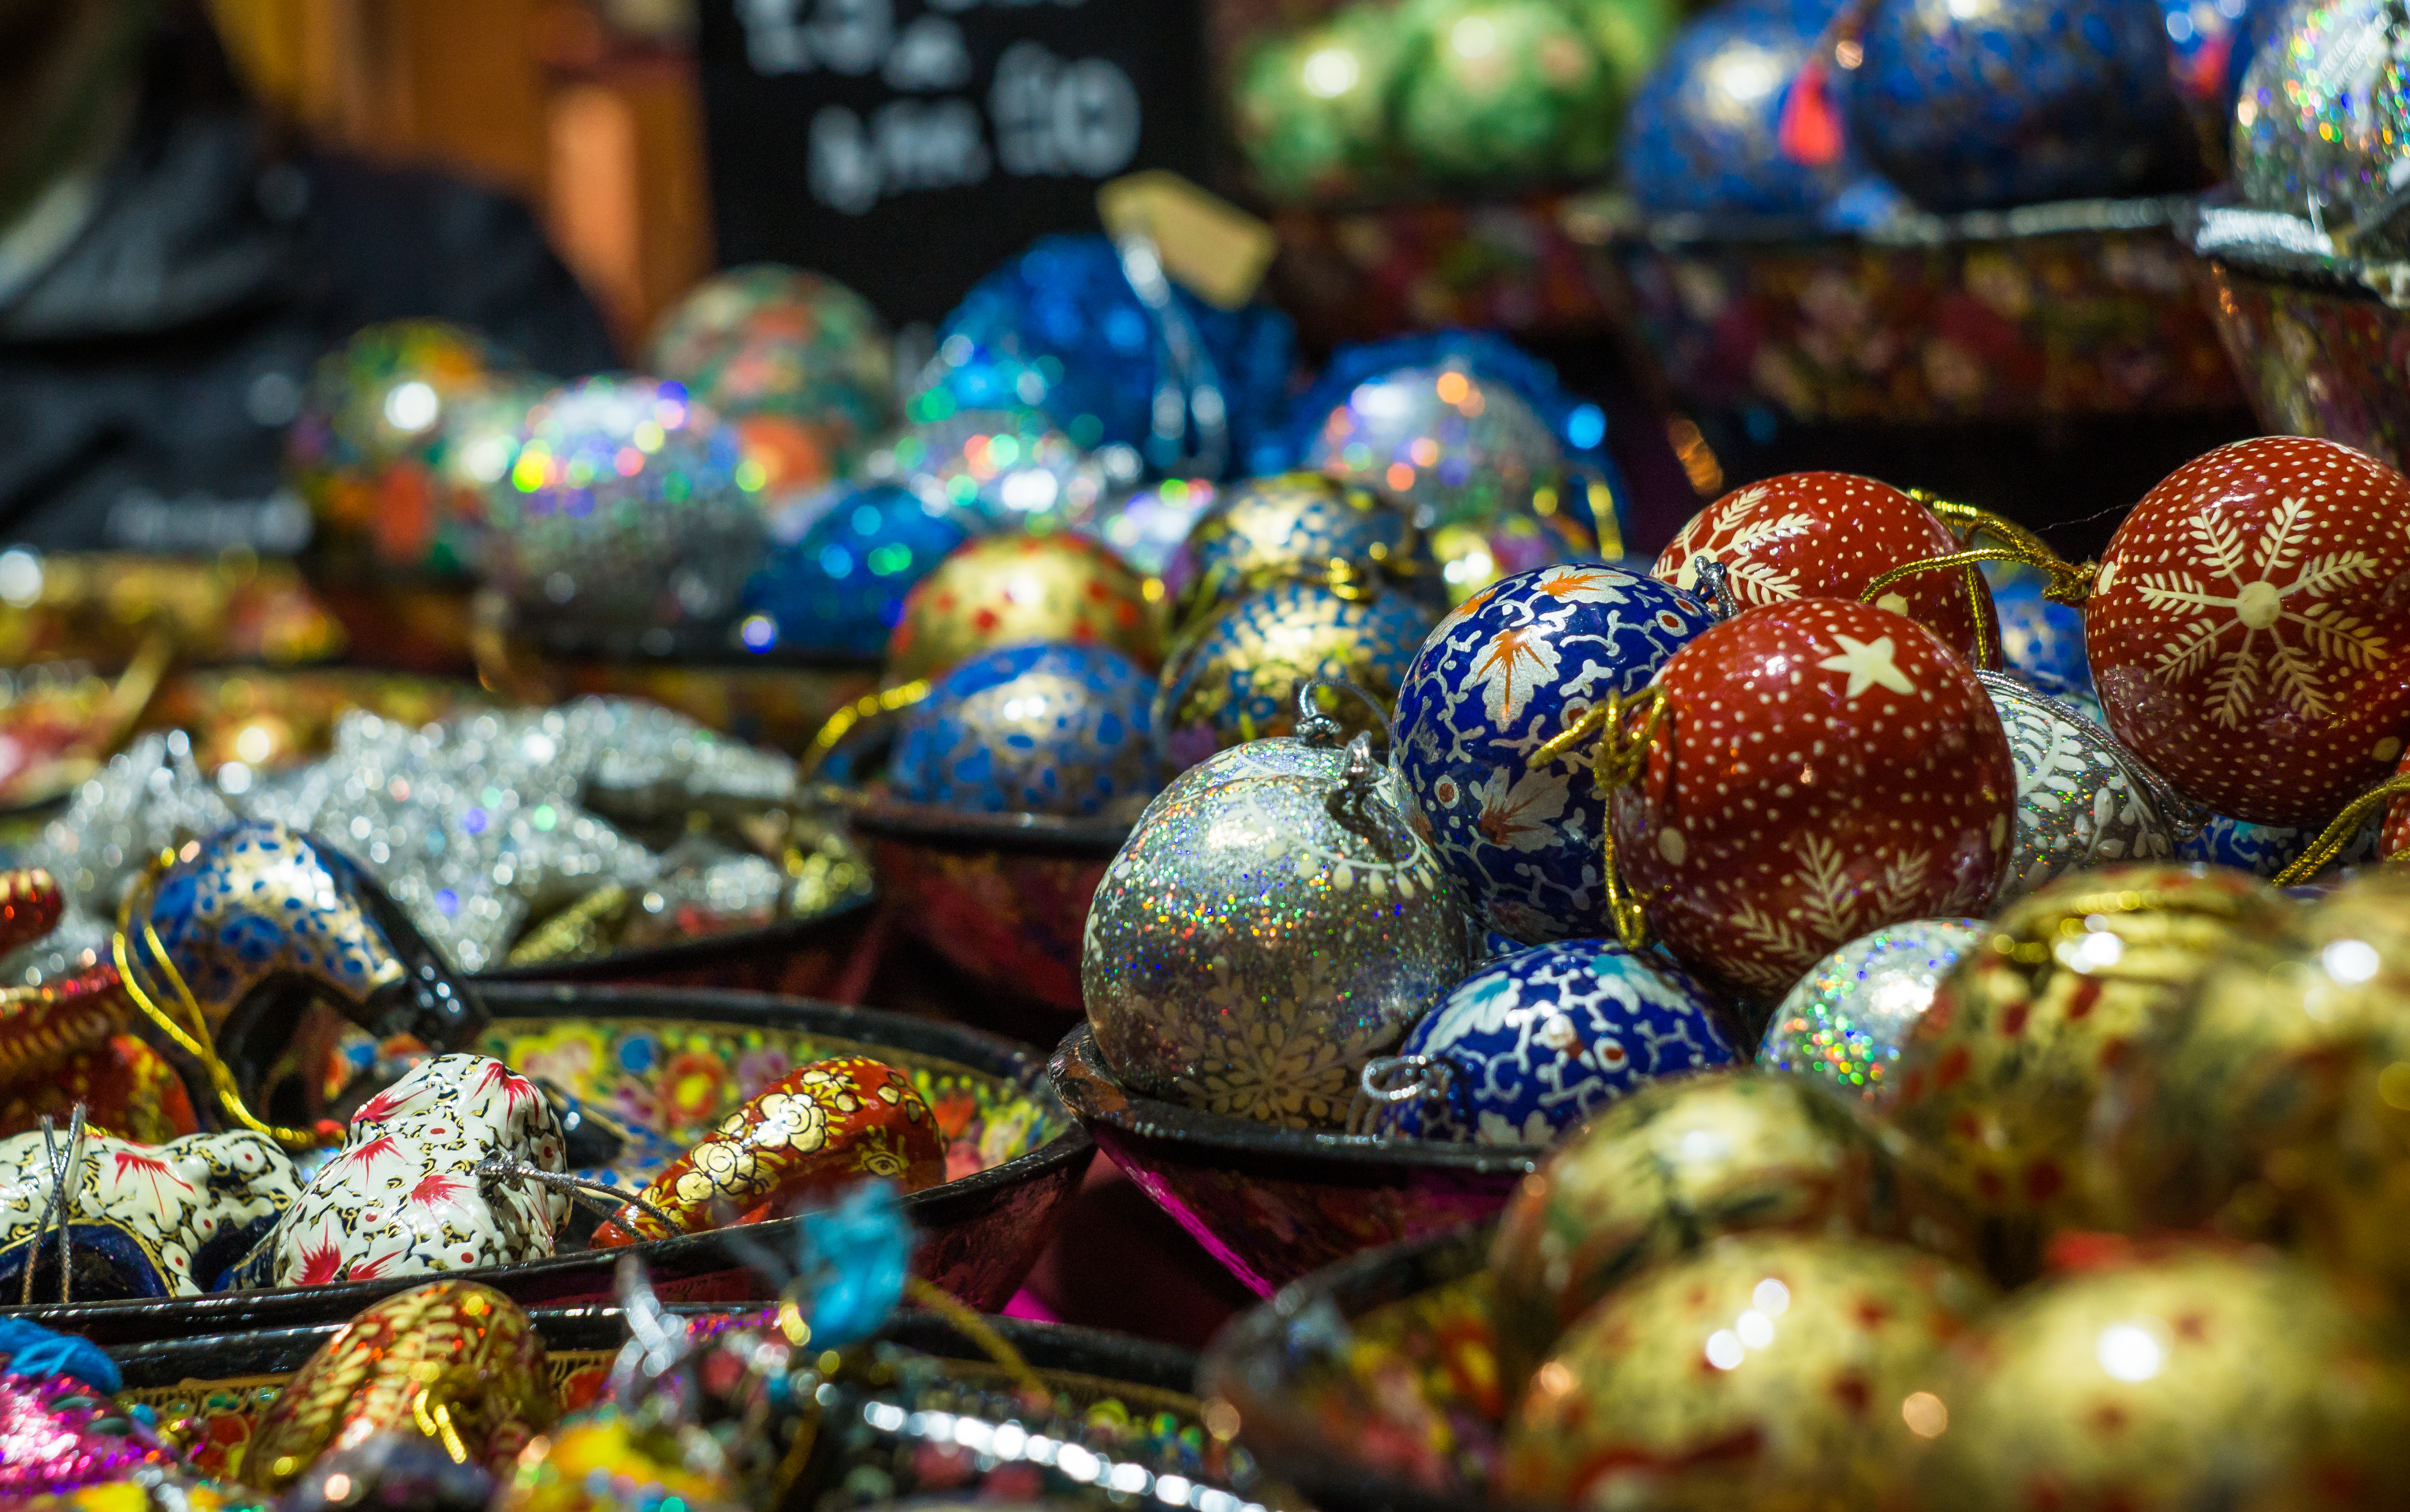
food, color, holiday, bazaar, market, christmas, christmas decoration, sony, bath, f2, markets, helios, intricate, ilce6000, 44